History of the Italian Republic

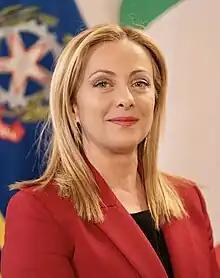
Giorgia Meloni, Prime Minister since 2022

The 2009 L'Aquila earthquake caused the death of 308 persons and made about 65,000 homeless. Berlusconi made a point of honour of the reconstruction, although this was accompanied by criticisms, especially by the inhabitants of L'Aquila. The 35th G8 summit of 2009 was hastily moved from La Maddalena to L'Aquila in an effort to promote reconstruction.